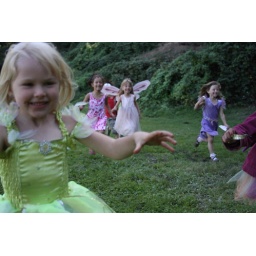
Exactly how I envisioned the fairy garden - trees and grass and happy kids running around eating chocolate.